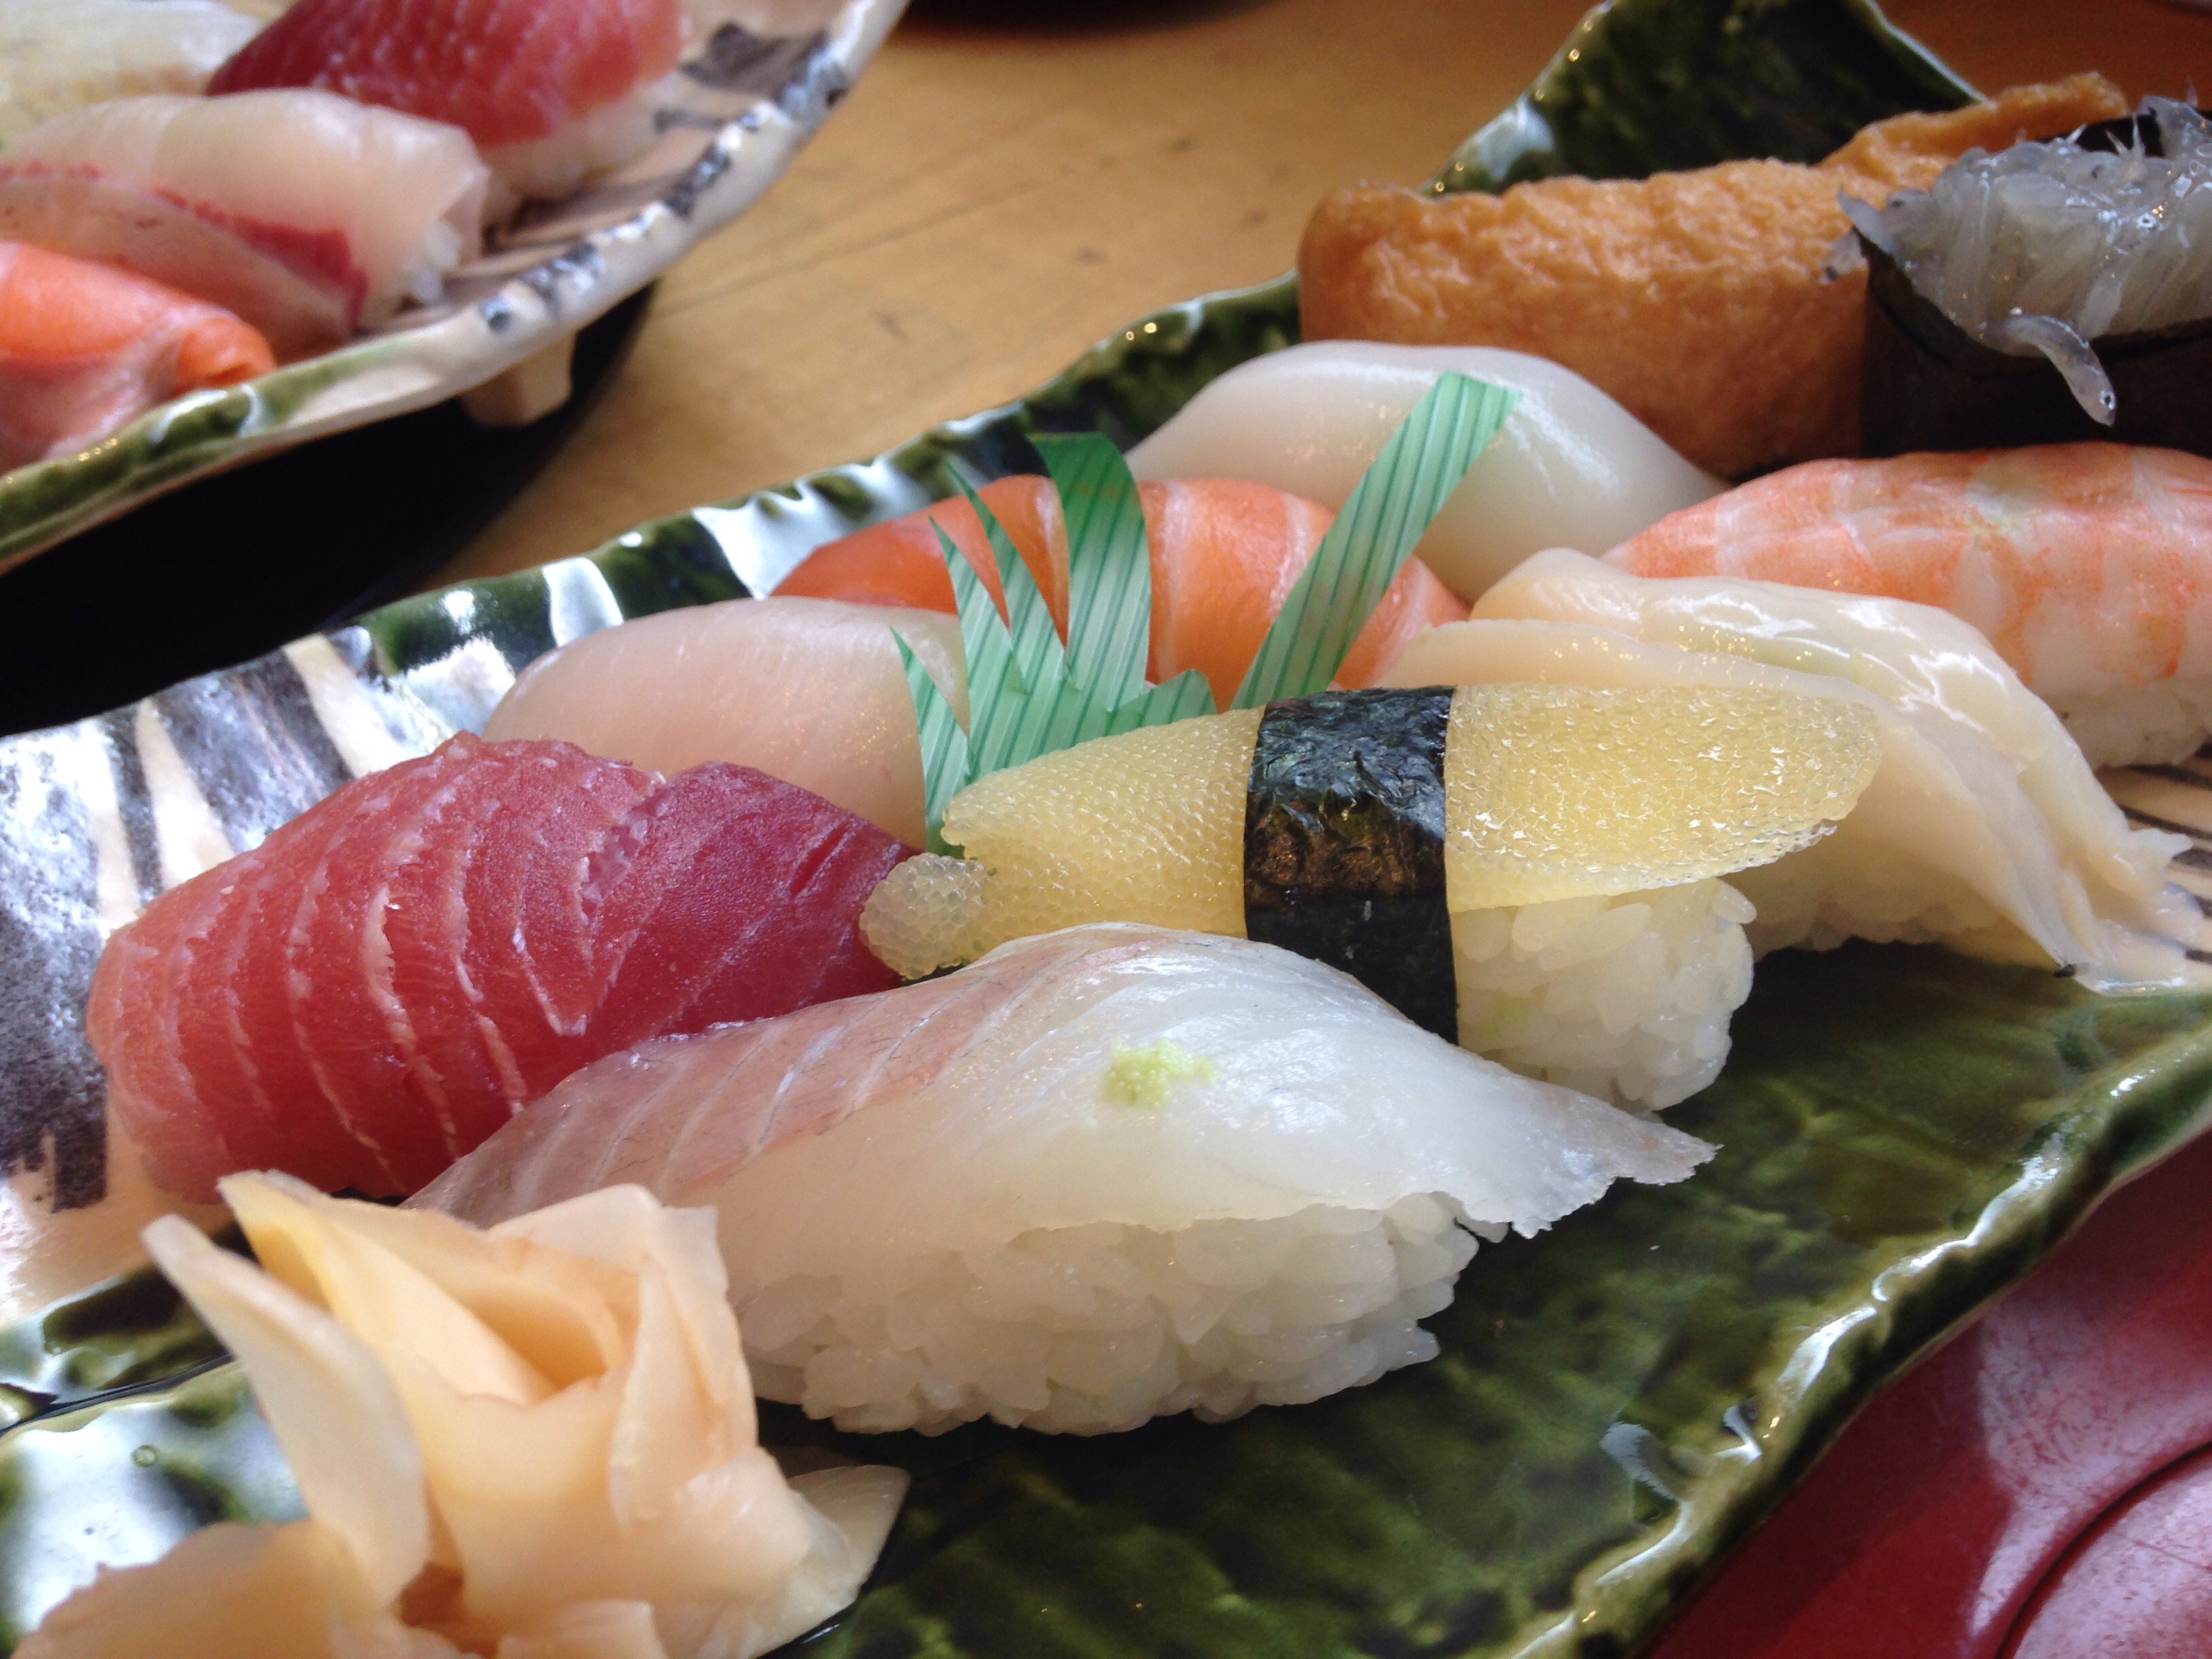
dish, meal, food, seafood, fish, japan, cuisine, asian food, sushi, sashimi, japanese food, japan food, hors d oeuvre, chinese food, japanese cuisine